Cividade de Terroso

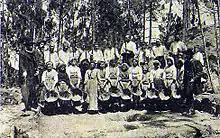
Group of workers who made the excavations in 1906 in Cividade.

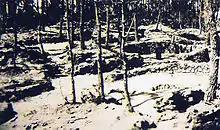
Cividade de Terroso during the first archaeology works in 1906.

Cividade was later rarely cited by other authors. In the early 20th century, Rocha Peixoto encouraged his friend António dos Santos Graça to subsidize archaeology works.